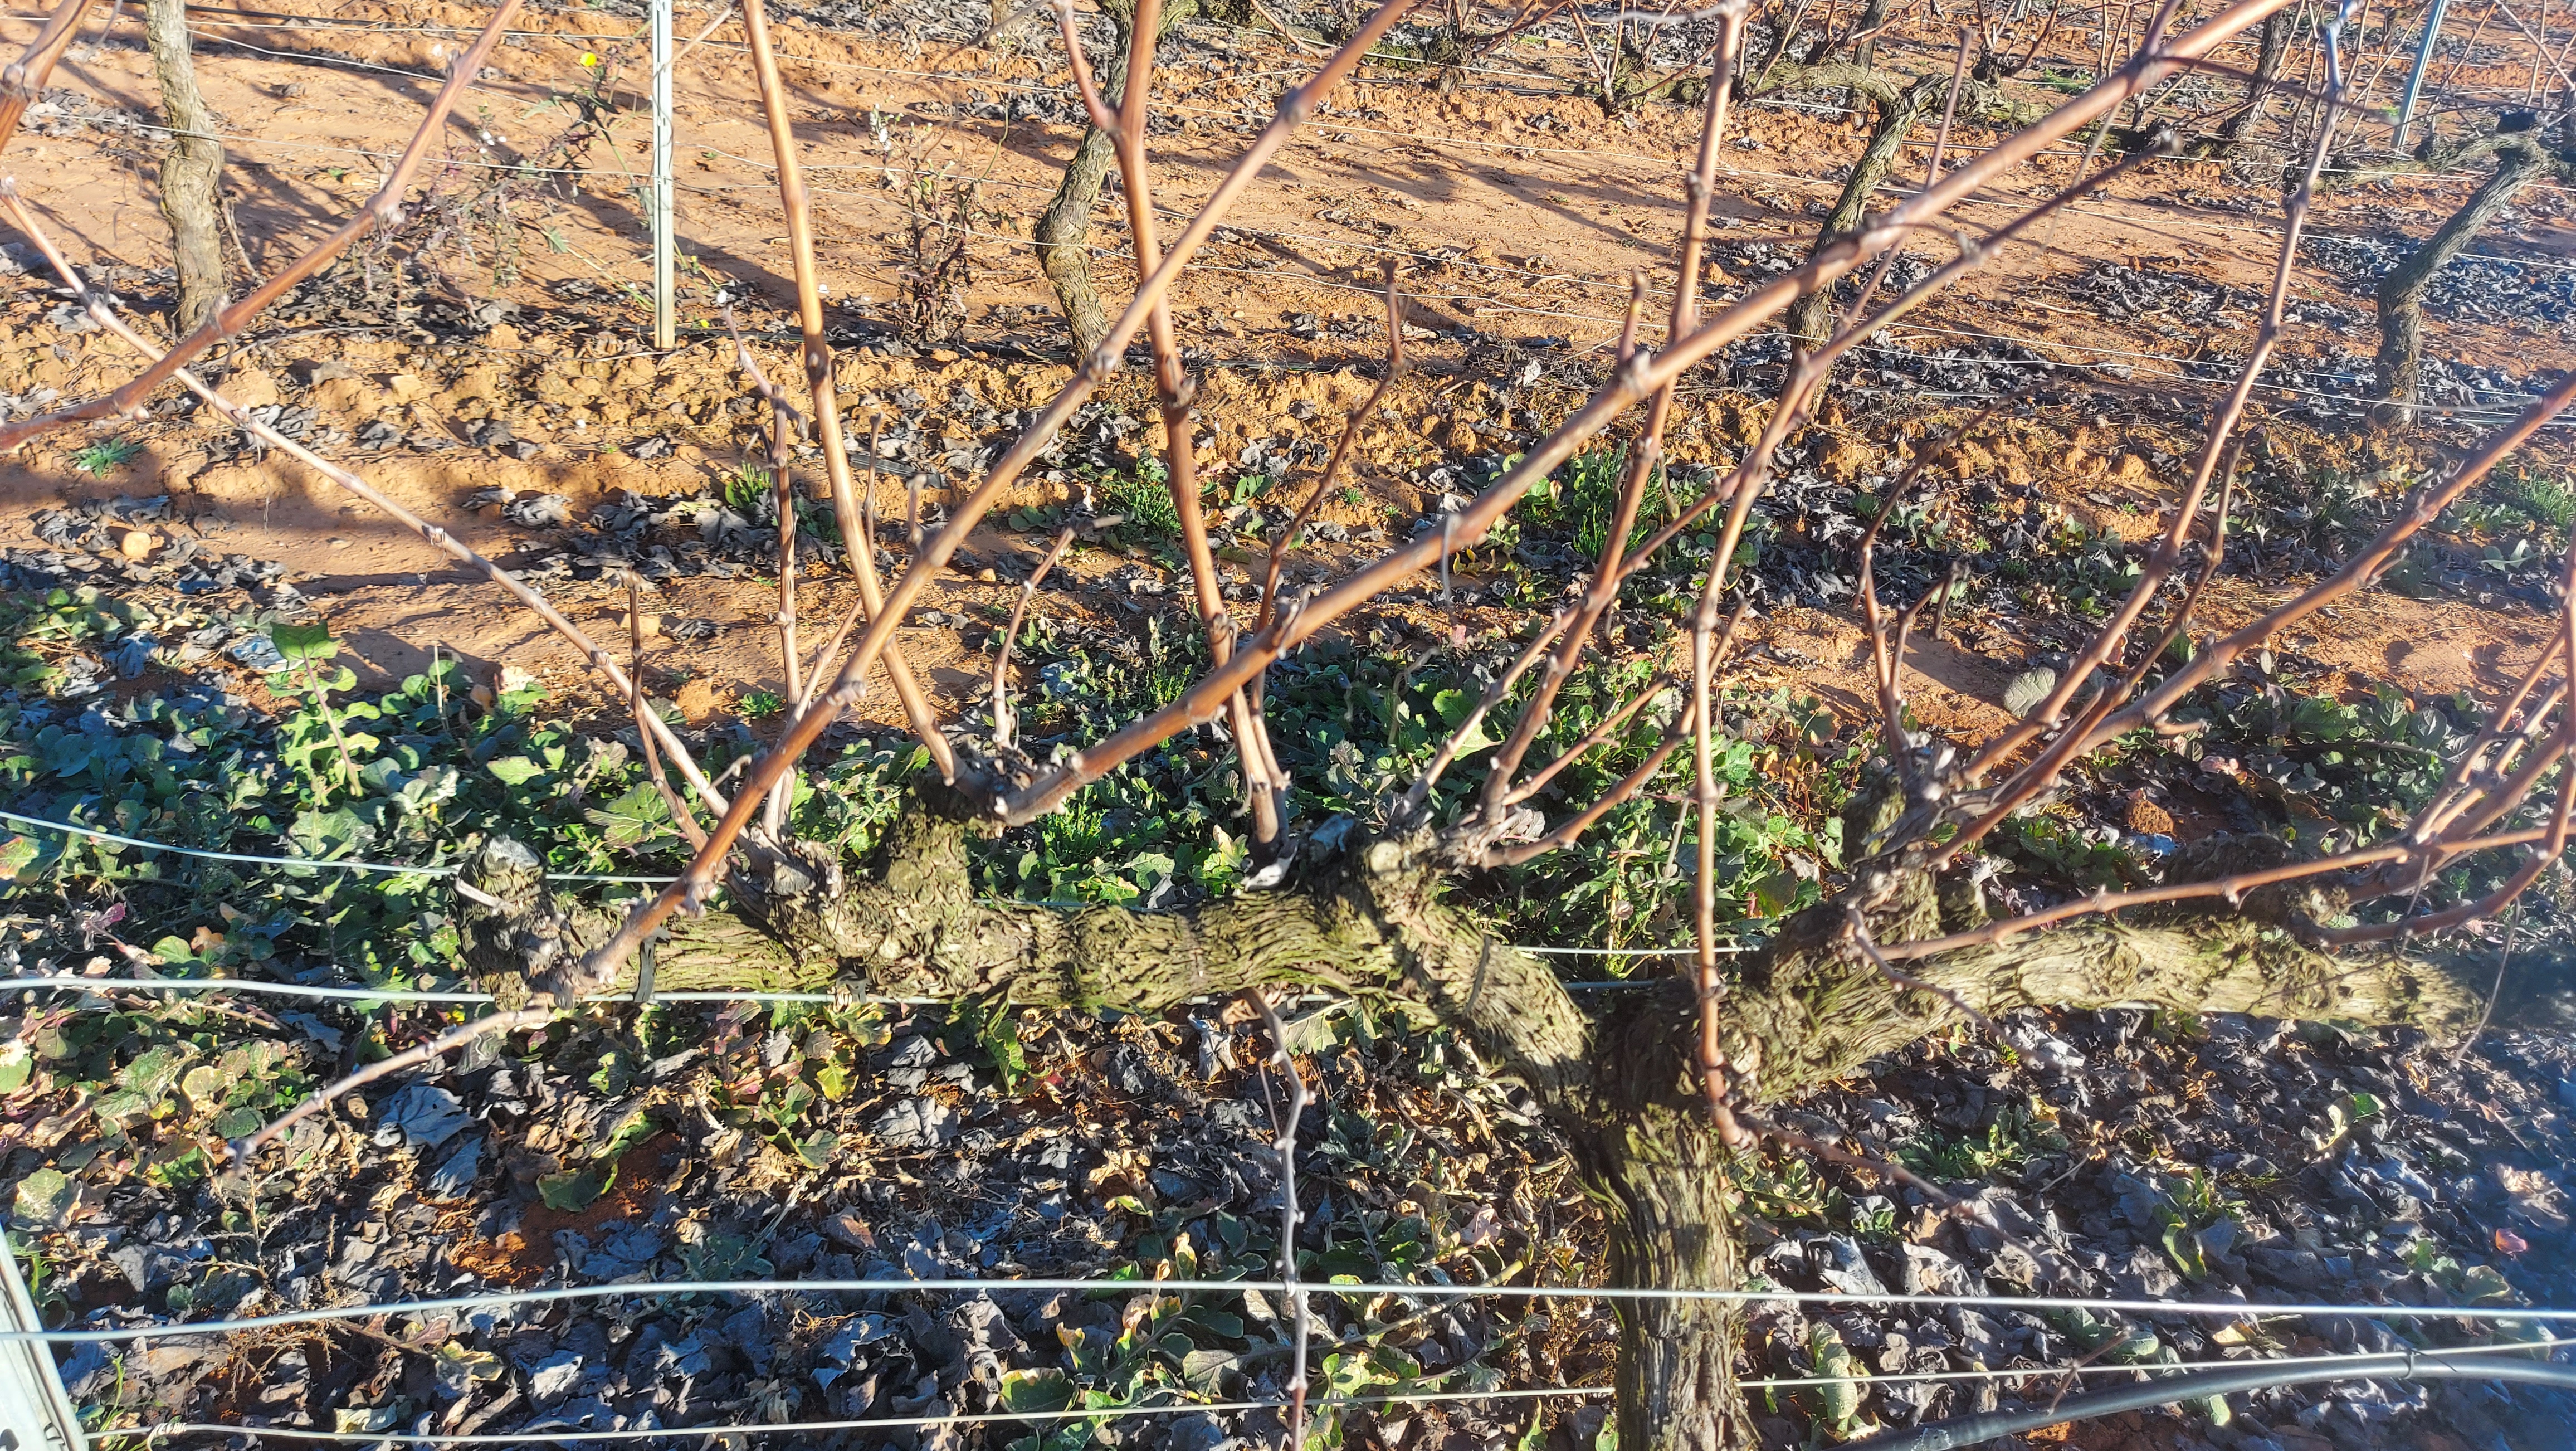
Unpruned shoots: 18
Pruned shoots: 0
Trunks: 1